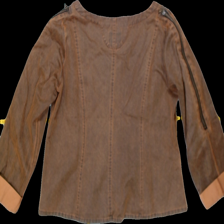
View: back
Type: Jacker
Category: Ladies
Brand: Not Applicable
Colors: Brown
Pattern: Plain
Cut: Regular, C-collar
Size: M
Trend: Denim
Stains: No
Damage: 0
Price range: 150-250
Recommended usage: Reuse